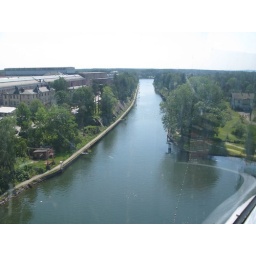
cable car over the river